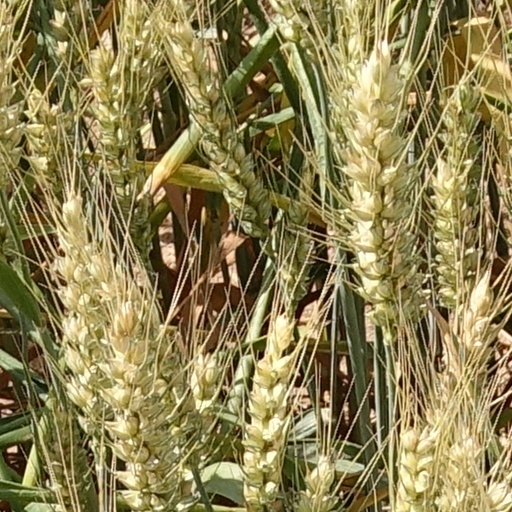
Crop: wheat